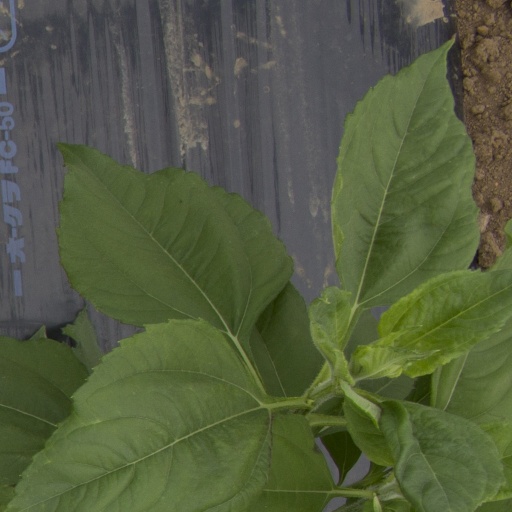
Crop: Jerusalem artichoke